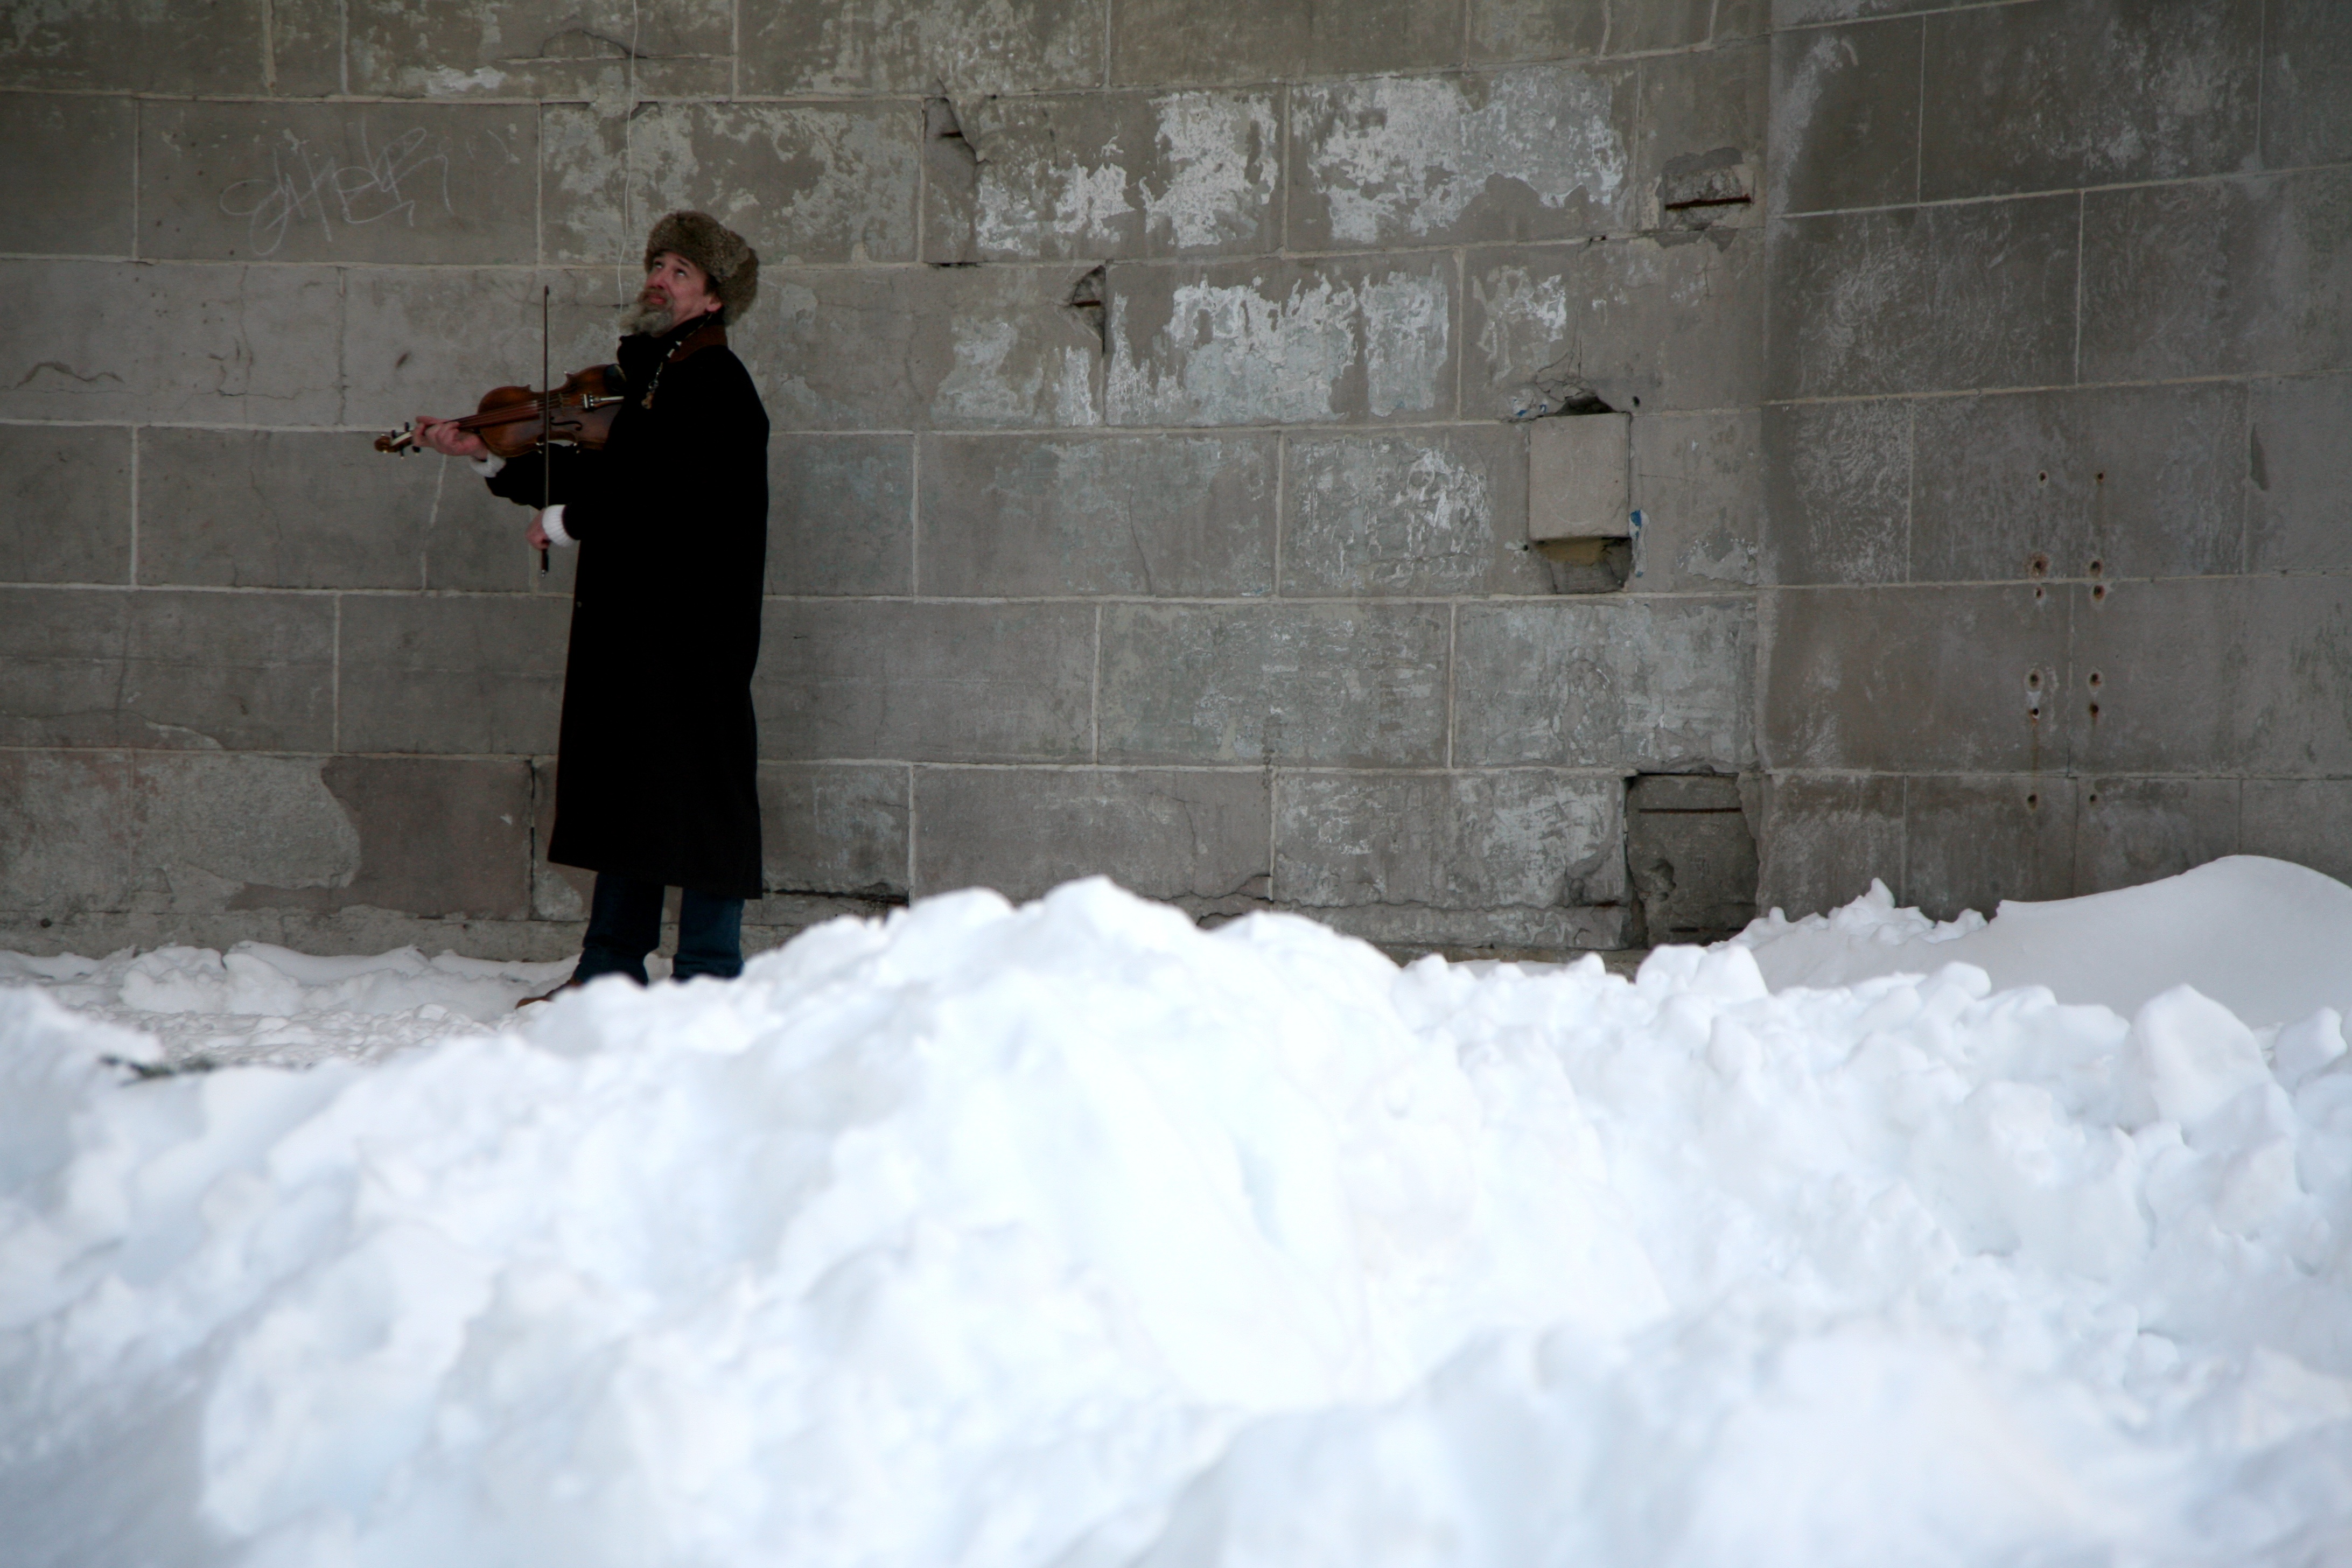
snow, winter, white, manhattan, ice, nyc, park, weather, season, neige, newyork, newyorkcity, ny, centralpark, blizzard, freezing, winter storm